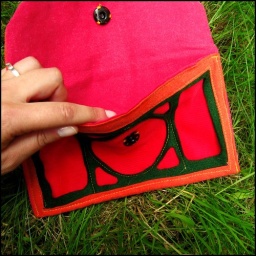
Art Nouveau design clutch bag in red and green